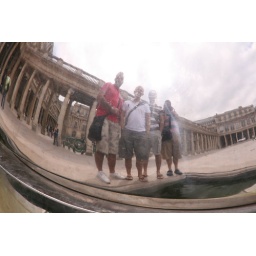
Reflection from mirror balls in French Palace, Paris